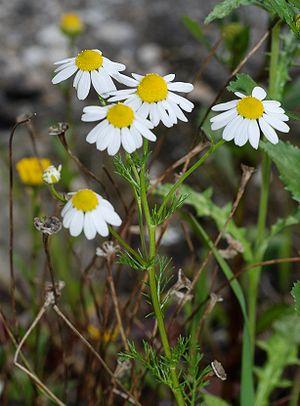
Cette liste de Tracheophyta de Bosnie-Herzégovine, ainsi que d’espèces introduites est un aperçu incomplet d’espèces de mousses, de fougères, de gymnospermes et d’angiospermes citées dans la littérature disponible en langues bosniaque, croate, serbe et serbo-croate. Cet aperçu n’inclue pas des espèces cultivées ni celles occasionnellement introduites.